Manchester Institute of Innovation Research

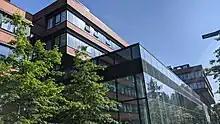
Alliance Manchester Business School building, home of MIoIR.

The Institute is currently housed in the newly refurbished Alliance Manchester Business School building on the corner of Oxford Road and Booth Street West, Manchester. For many of its earlier years it was based with the now-demolished Mathematics Tower of the University of Manchester.